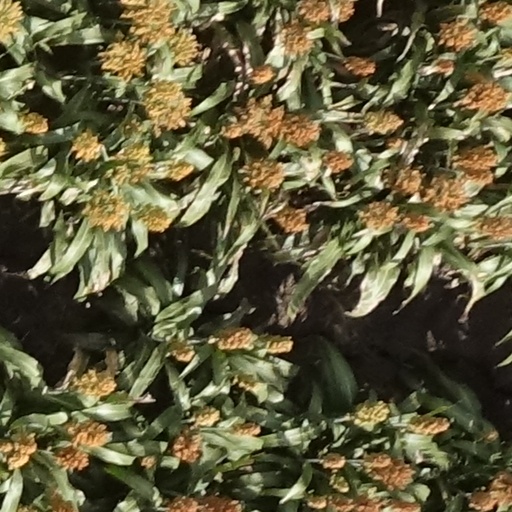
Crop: sorghum